Somali architecture

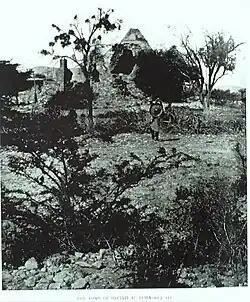
Pyramidal tomb of the Patron "Flying Saint" Awbube

Some of the oldest known structures in the territory of modern-day Somalia consist of burial cairns ("taalo"). Although found throughout the country and the larger Horn of Africa region, Somalia in particular is home to numerous such archaeological structures, with many similar edifices found at Haylan, Qa’ableh, Qombo'ul, El Ayo, Damo, Maydh and Heis among other towns. However, many of these ancient structures have yet to be properly explored, a process which would help shed further light on local history and facilitate their preservation for posterity.